March (painting)

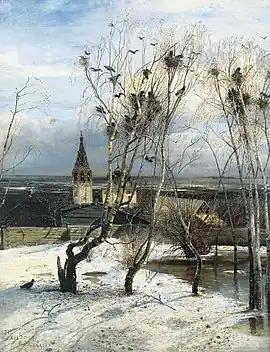
Alexei Savrasov. "The Rooks Have Returned" (1871, State Tretyakov Gallery)

In the early 1870s, the Turchaninovs acquired the land near Lake Ostrovno and replaced the old one-storey house left by the previous owners with a two-storey house. Additionally, they owned one of the lake islands, which featured a gazebo and benches. In the documents of the Statistical Committee of the Tver Province, there is the following description of the estate: 'The estate 'Gorka' on the southern peninsula of Lake Ostrovnoe. The place is beautiful. To the south behind the manor there is a pine forest, directly overlooking the lake, its islands, the eastern shore with a pogost and the manor of the village 'Ostrovno', and the western steep shore covered with birch forest. To the east and west of the house there are birch groves, cleared, with made paths... The 'Gorka' estate is perfect as a holiday home. Dry, sandy land, healthy pine air and a beautiful forest, a garden and a wonderful view of the lake with its green islands, a white church and a tall old tavern of the village 'Ostrovno.'